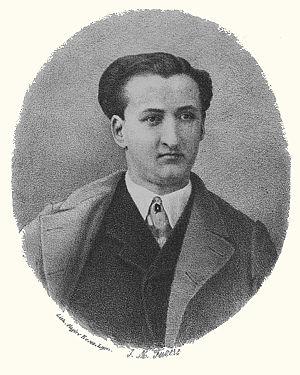
Portrait de Jules Pierre Fourreau (1844-4871) - Publié par la société linnéenne de Lyon en 1873.
Jules Pierre Fourreau est un botaniste français né à Lyon le 25 août 1844 et mort à Beaune le 16 janvier 1871.